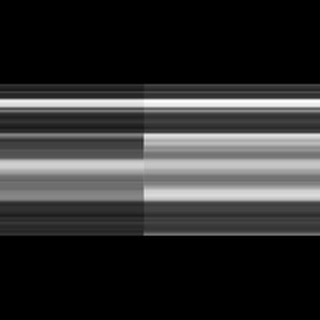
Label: sugarcane_yellow_leaf_disease